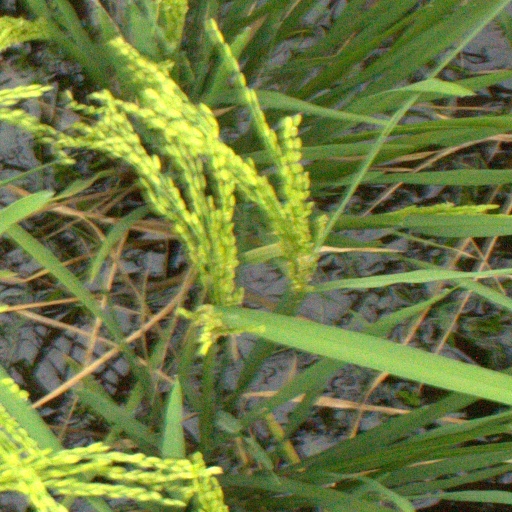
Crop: rice